Lowesby Hall

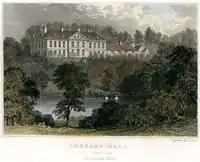
Lowesby Hall, Leicestershire, south view, drawn by John Preston Neale (1780–1847), engraved by J. Capon, published in Neale's "Views of Seats", c.1830

Sir (Edmund) Keith Nuttall, 2nd Baronet (1901-1941) was from Cheshire, where his grandfather had founded the civil engineering firm Edmund Nuttall Limited, at Trafford Park in Manchester. He and his wife had been keen riders and foxhunters in Cheshire and their new home was in the heart of England's premier fox-hunting country, in which pursuit they became fully engaged, a local newspaper reporting in February 1936: ""Sir Keith and Lady Nuttall made their debut as host and hostess at a Leicestershire meet yesterday when the Quorn's biggest following for several seasons assembled at Lowesby Hall"". He was killed during the Second World War, whilst serving as Lieutenant Colonel with the Royal Engineers, having been wounded in the retreat to Dunkirk, and was succeeded in the baronetcy by his only son Sir Nicholas Nuttall, 3rd Baronet (1933-2007), then eight years old.